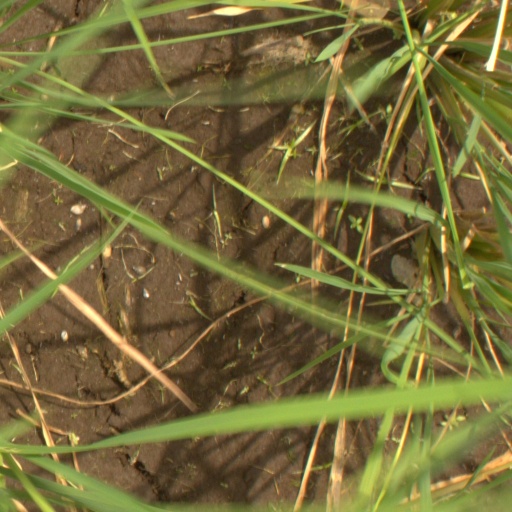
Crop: rice